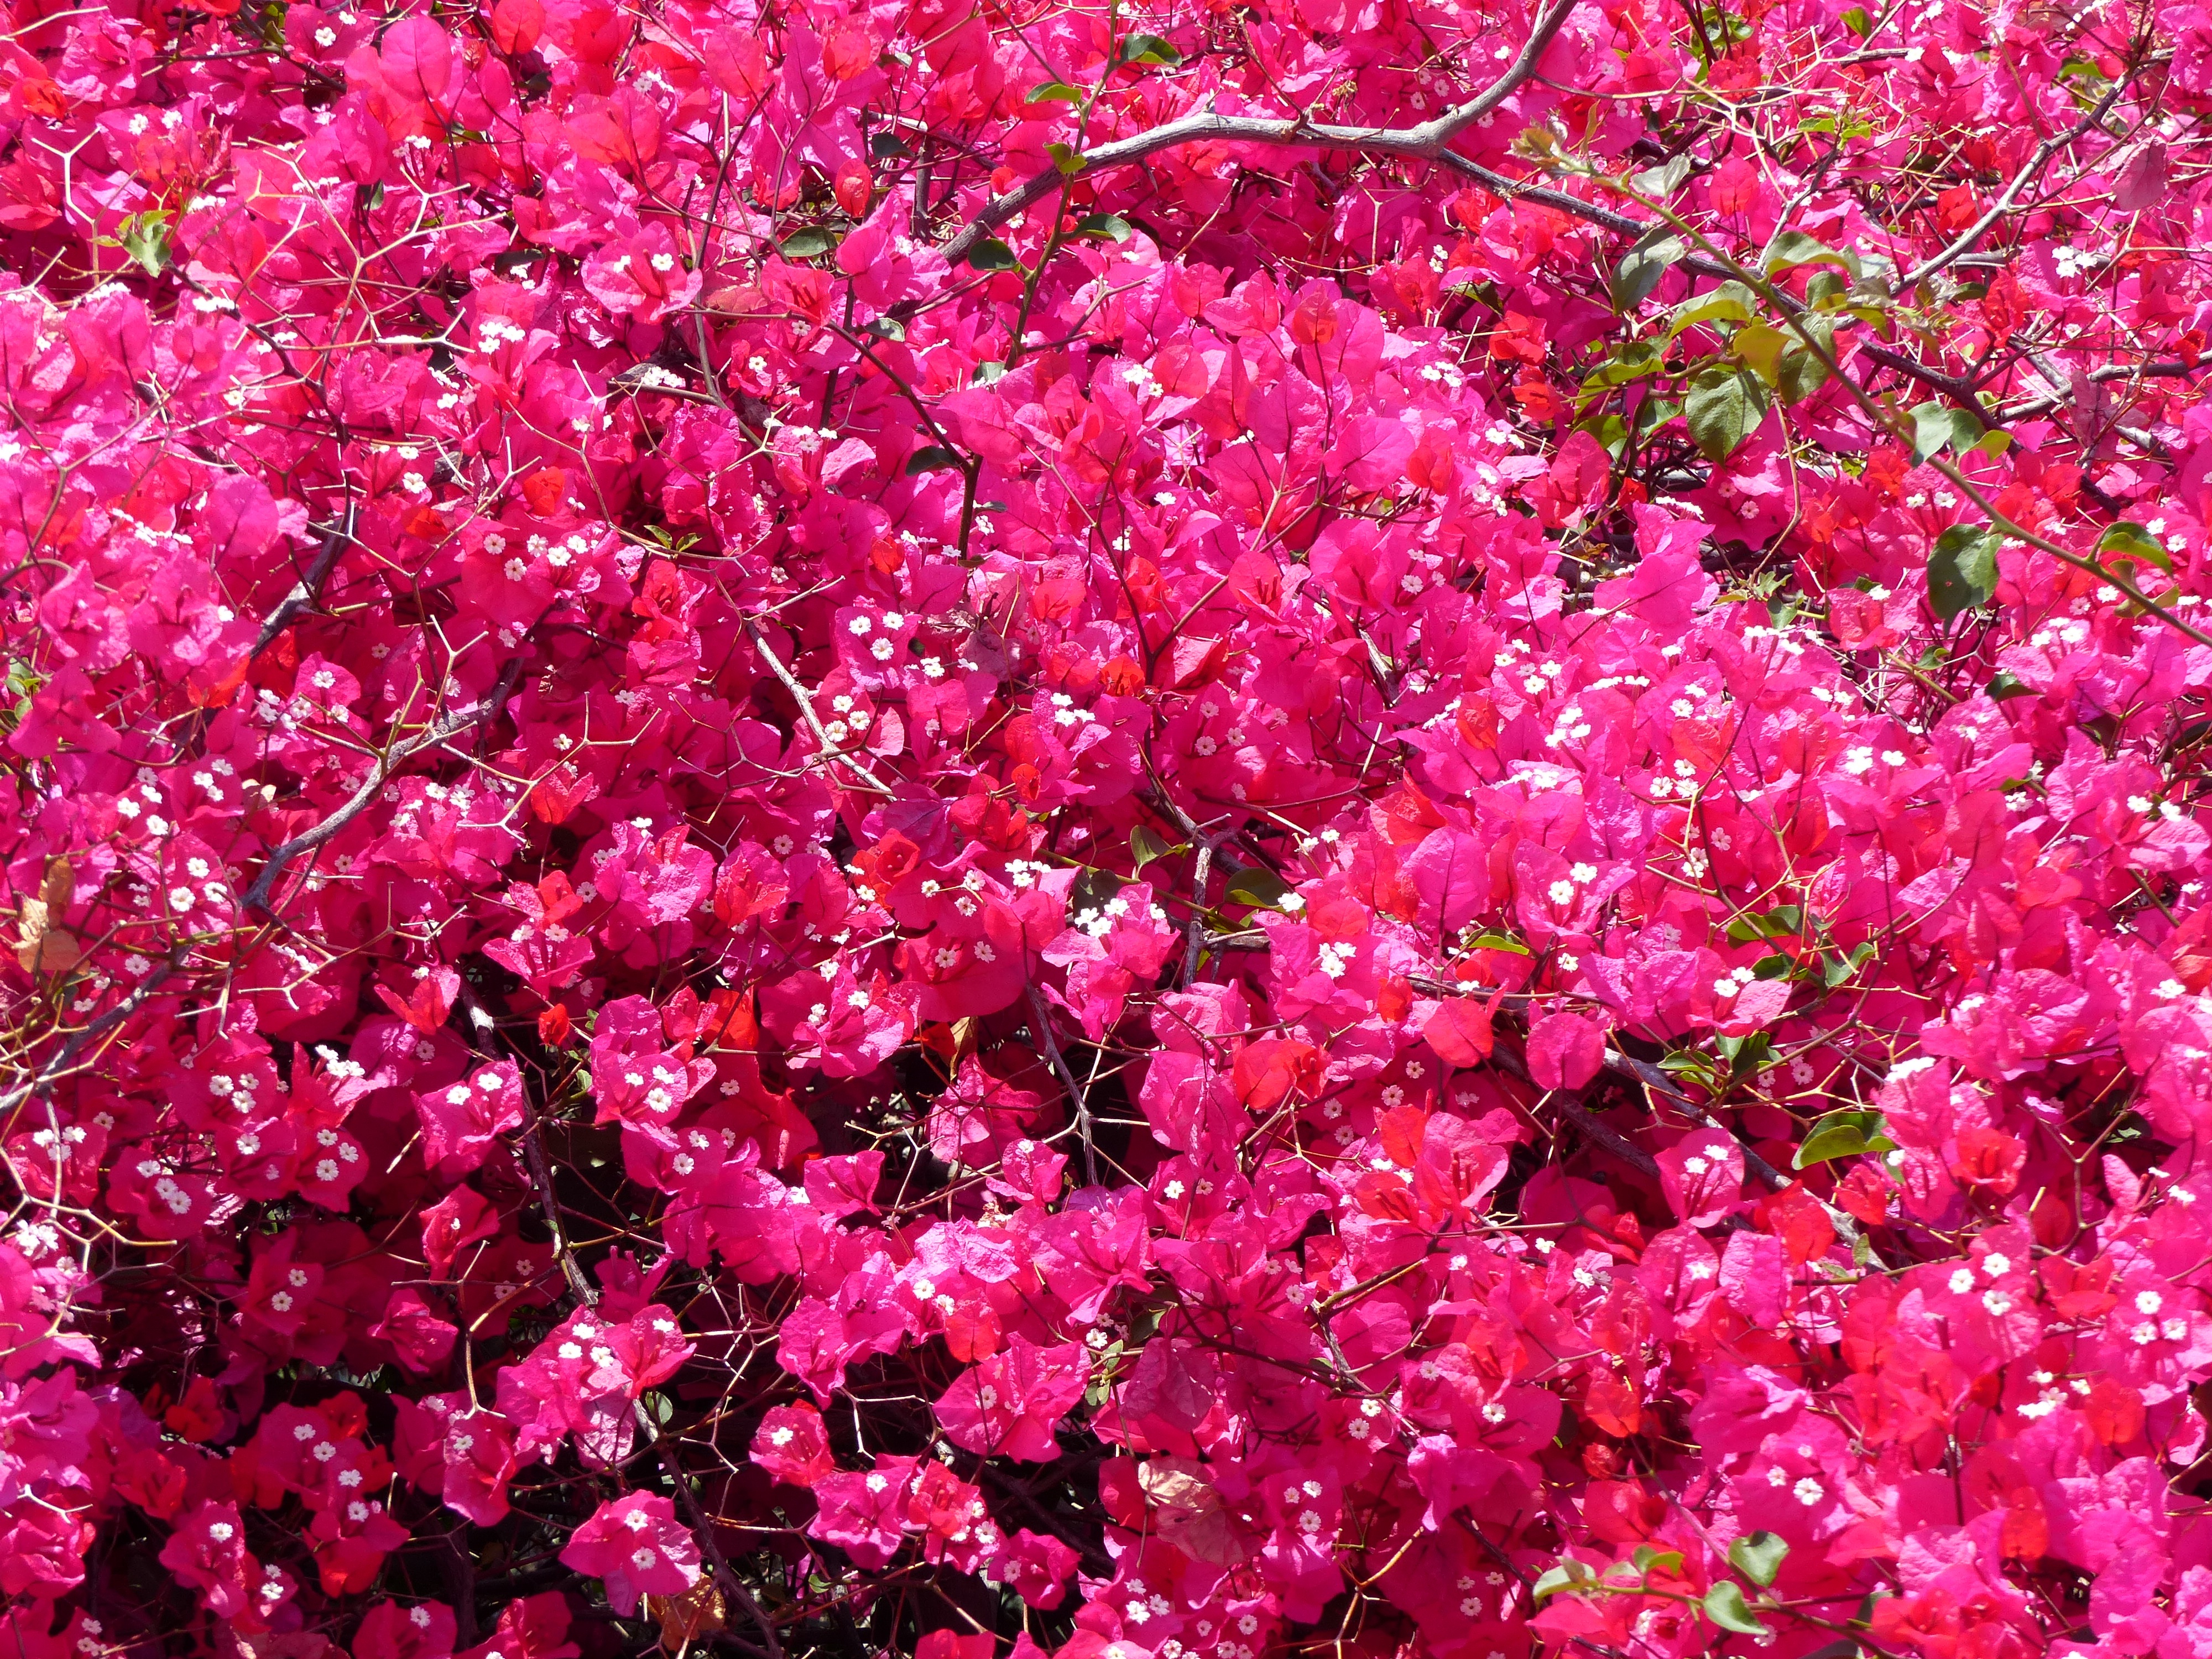
tree, nature, blossom, plant, deck, flower, petal, bloom, spring, red, color, botany, flora, flowers, shrub, rosa, rhododendron, bougainvillea, azalea, pink flower, flowering plant, annual plant, woody plant, land plant